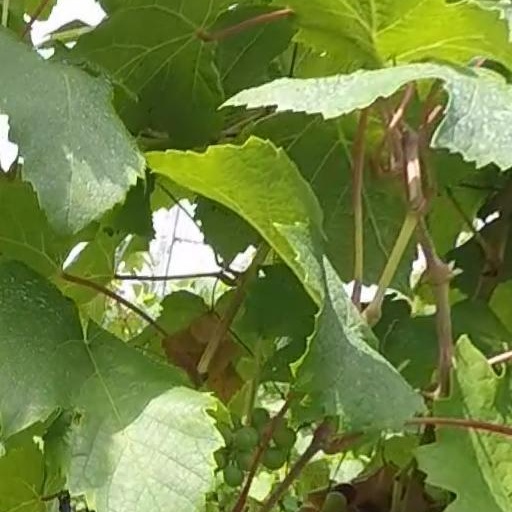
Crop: grape